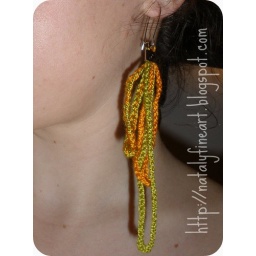
consisited of 3 chains: 1. longest one in green. 2. medium in green and orange (both together) 3. smalest in orange